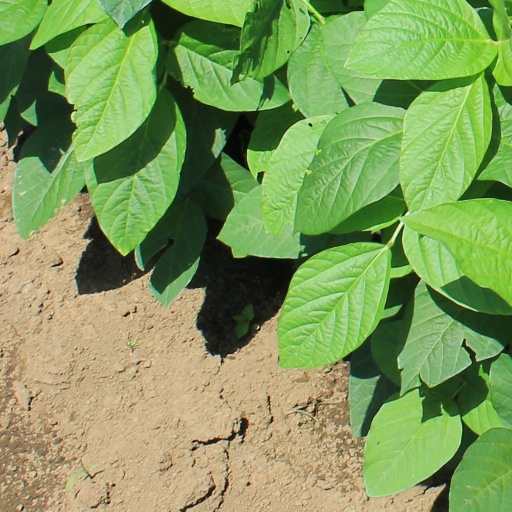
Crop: soybean